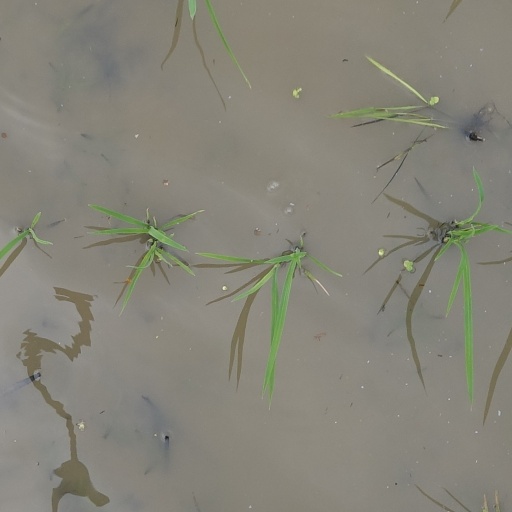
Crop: rice